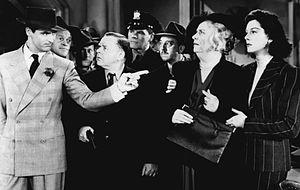
Edmund Joseph « Pat » Flaherty, né le 8 mars 1897 à Washington, mort d'une crise cardiaque le 2 décembre 1970 à New York, est un acteur américain.
Alma Kruger est une actrice américaine, née à Pittsburgh le 13 septembre 1871, morte à Seattle le 5 avril 1960.